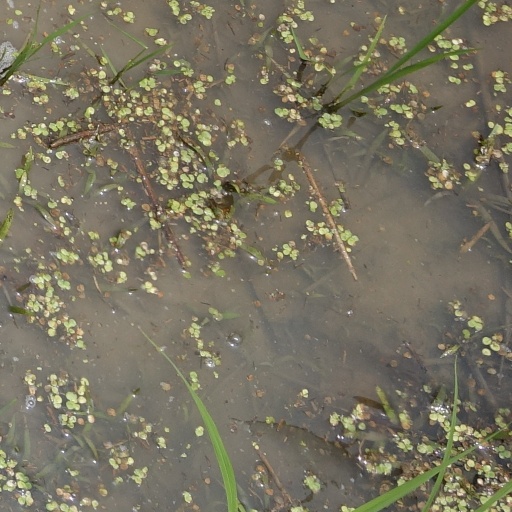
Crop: rice